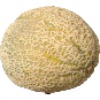
Label: Cantaloupe 2